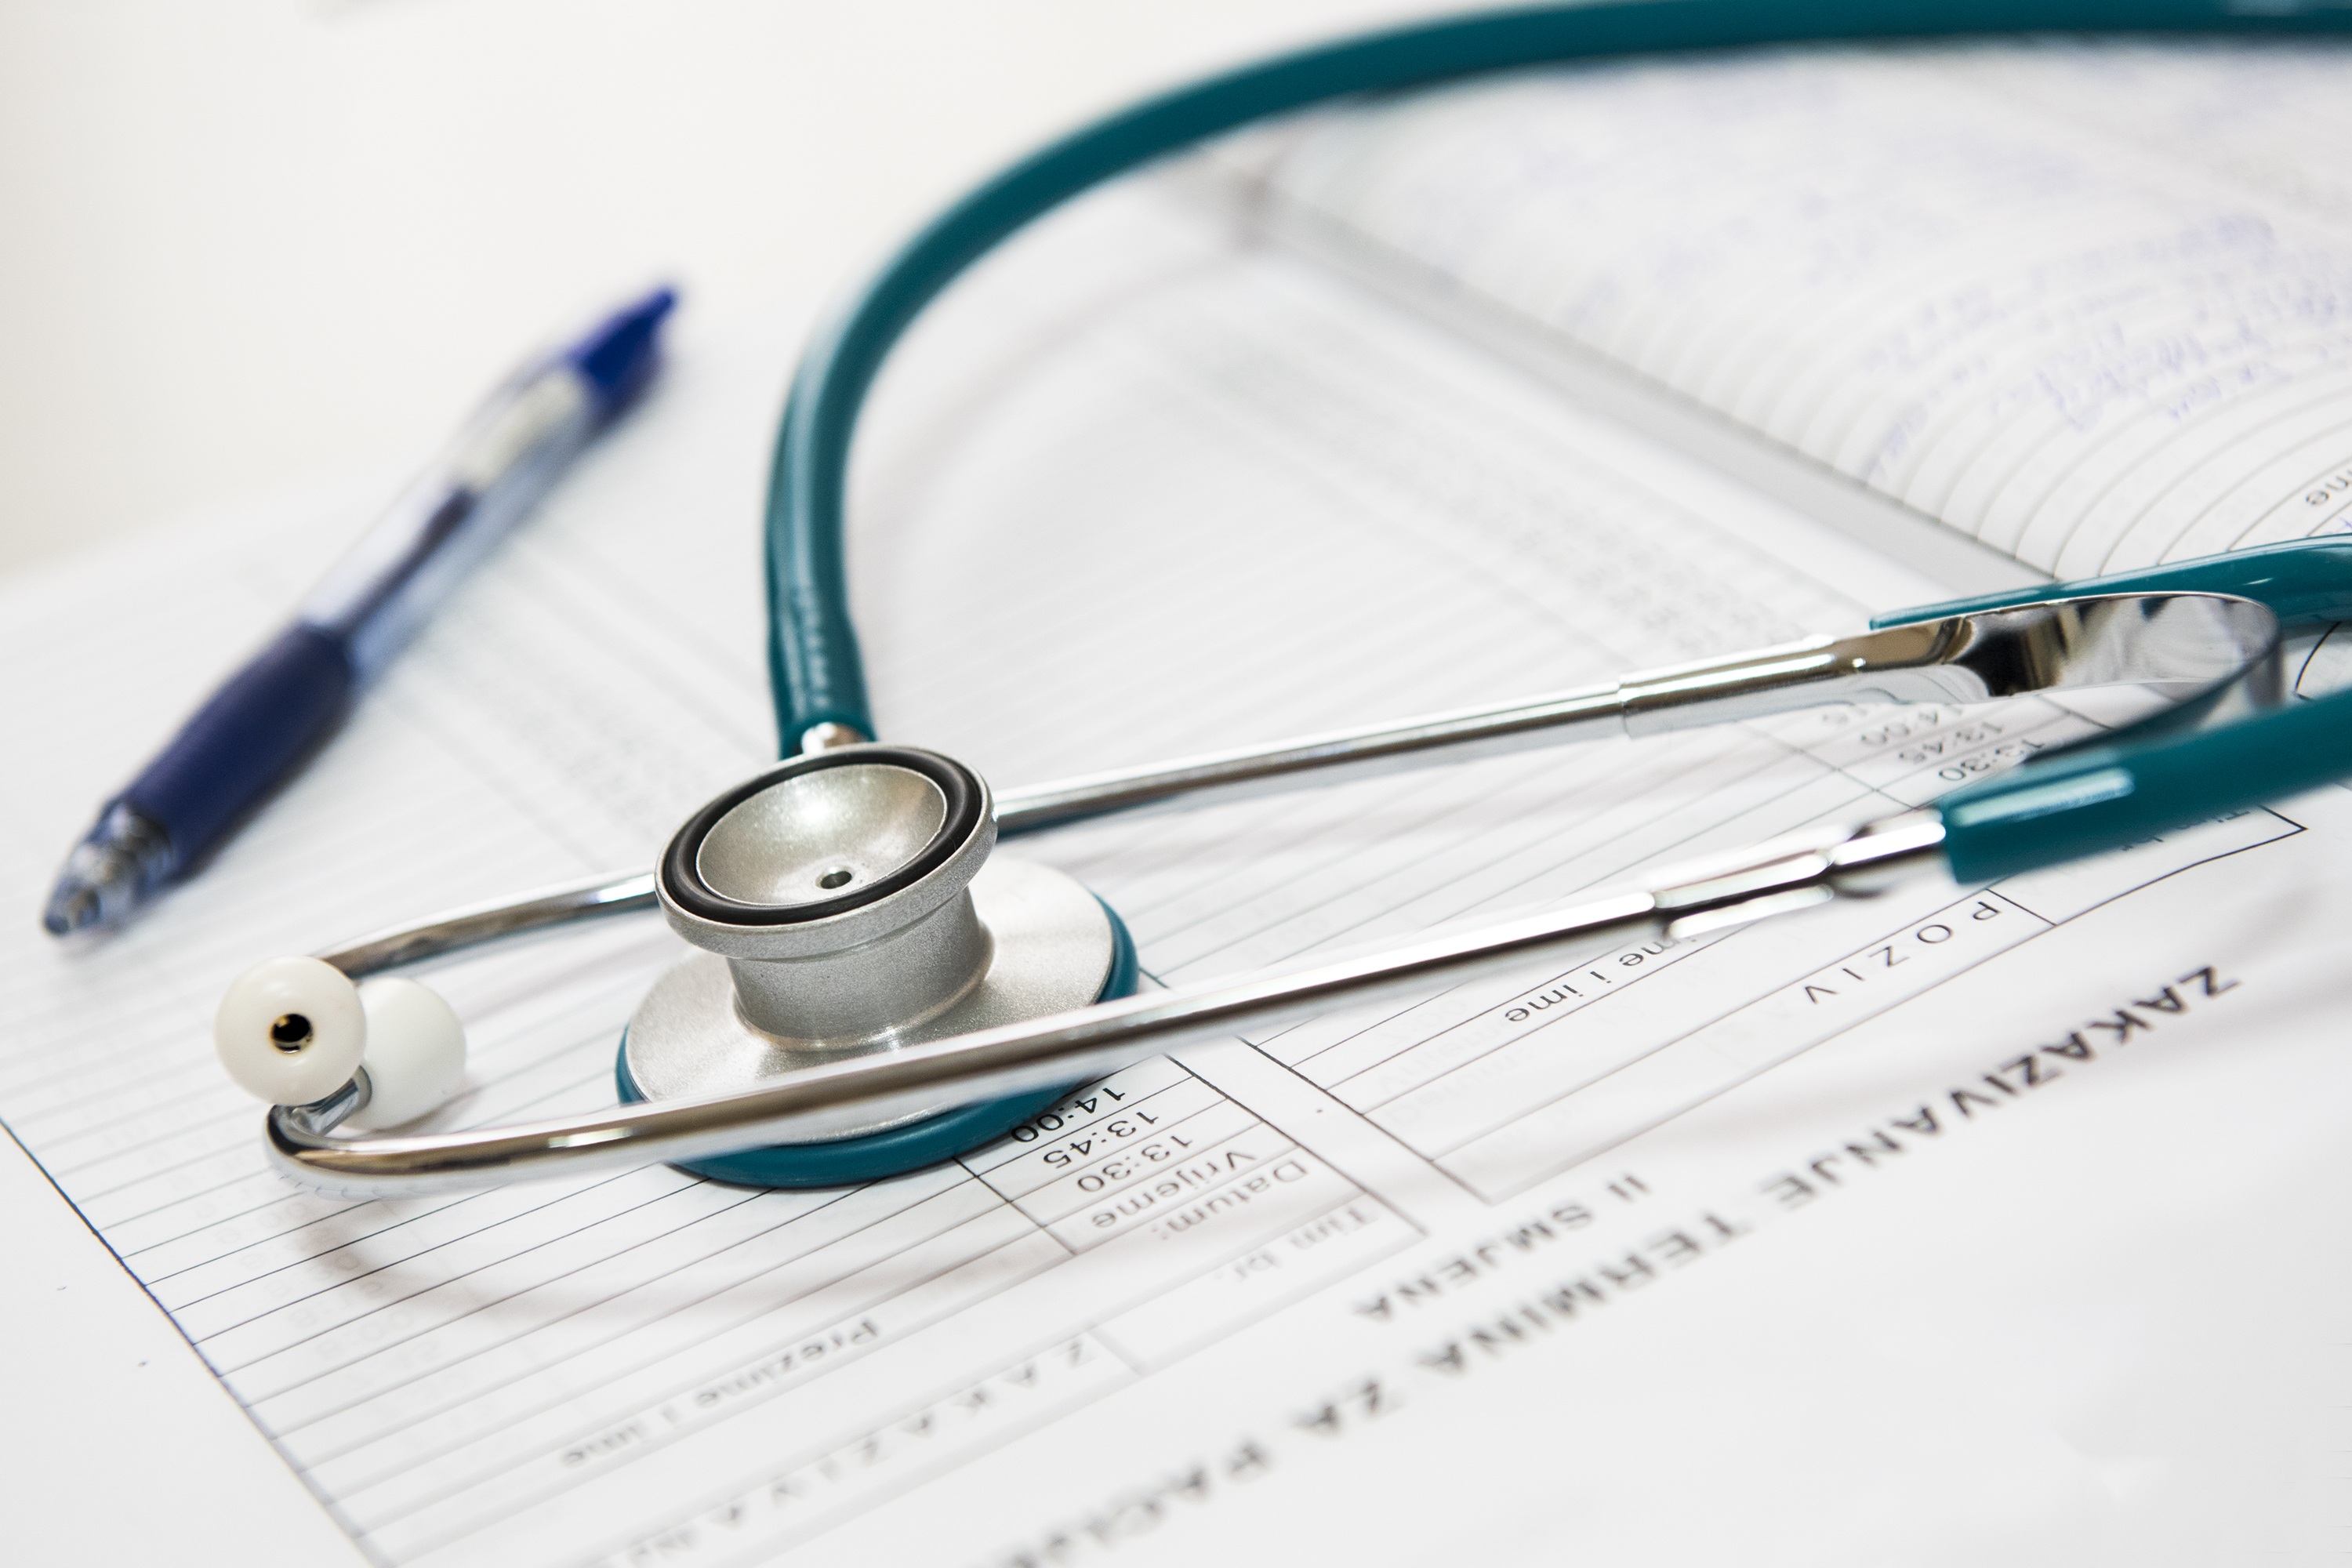
medicine, health, glasses, hospital, clinic, organ, prescription, doctor, medical, medic, healthcare, appointment, diagnosis, stethoscope, medicare, medical equipment